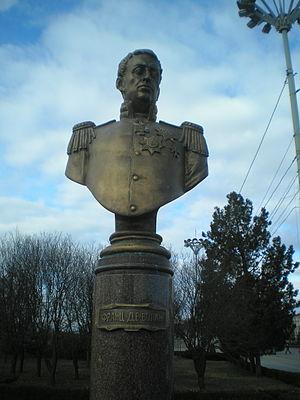
La municipalité de Tiraspol est une ville de Moldavie, située sur la rive est du fleuve Dniestr. Elle se place au deuxième rang des villes les plus peuplées du pays : 159 163 habitants en 2004. C'est aussi la capitale de la République moldave de Transnistrie, entité sécessionniste de la Moldavie non reconnue internationalement.